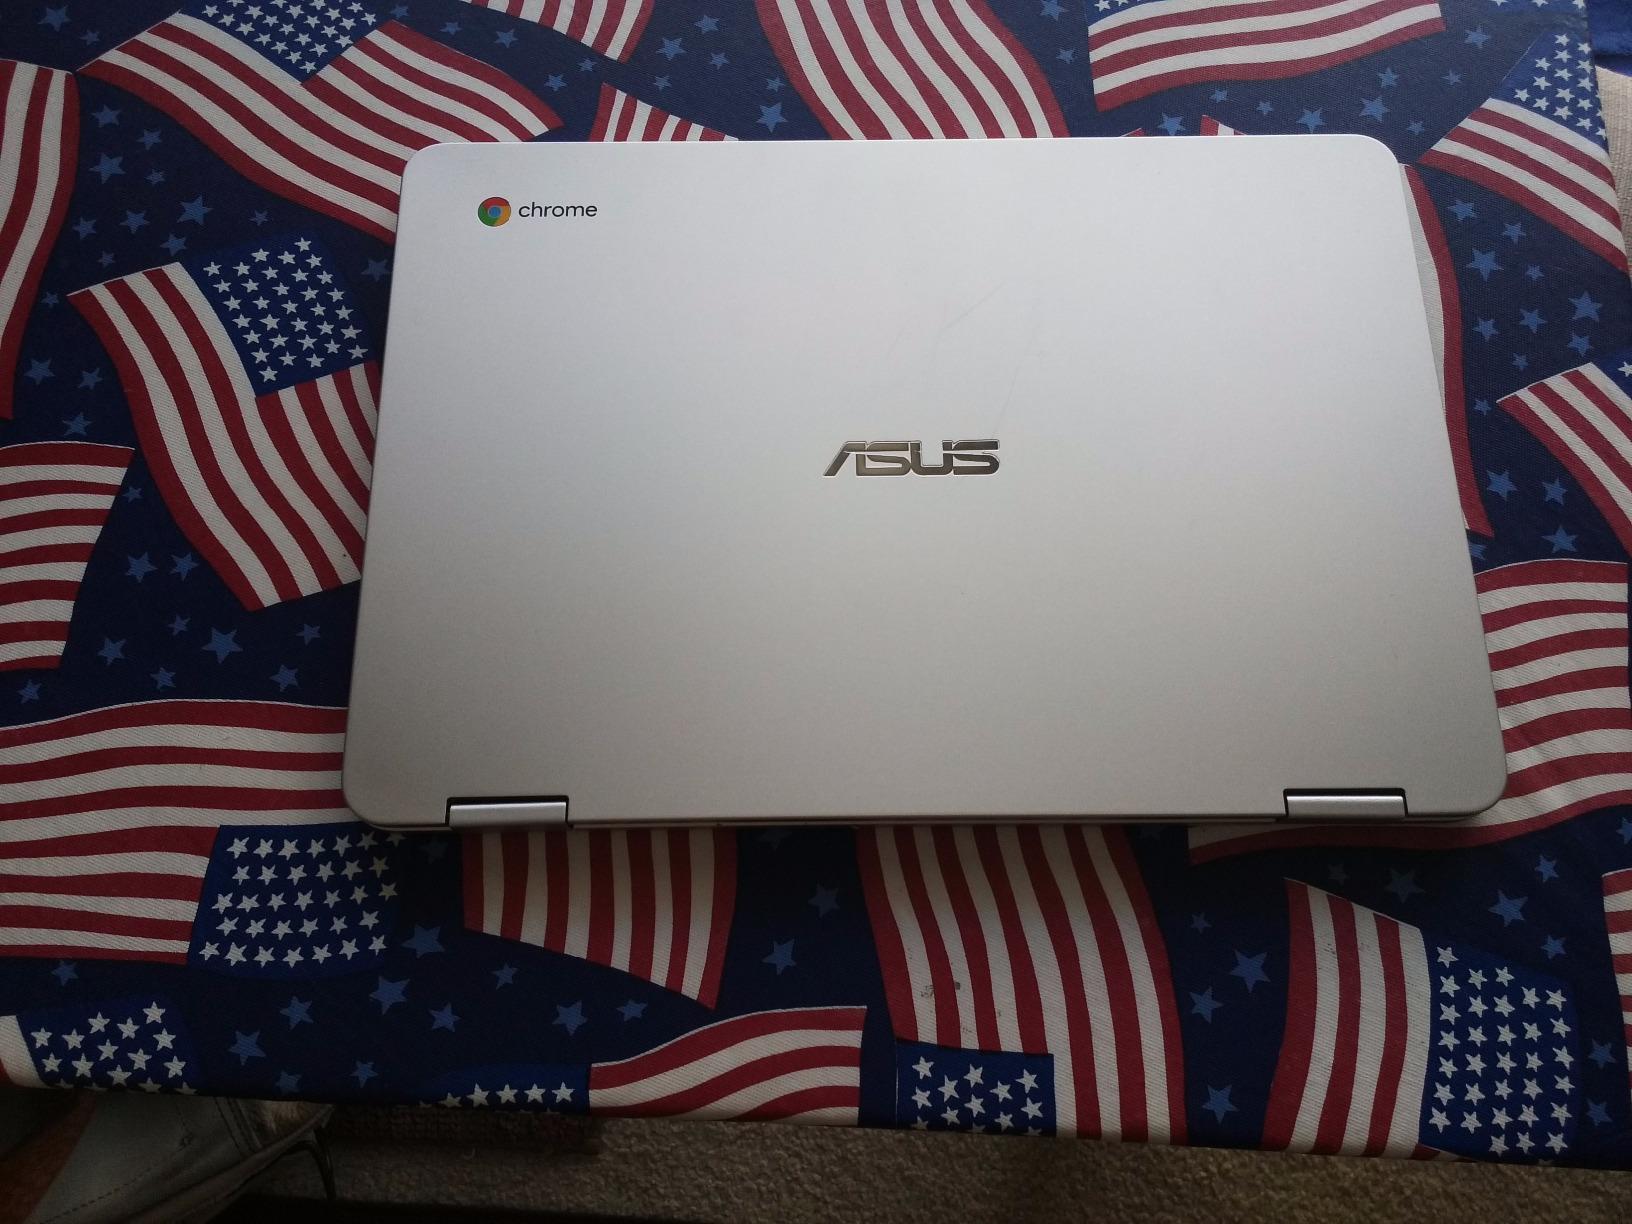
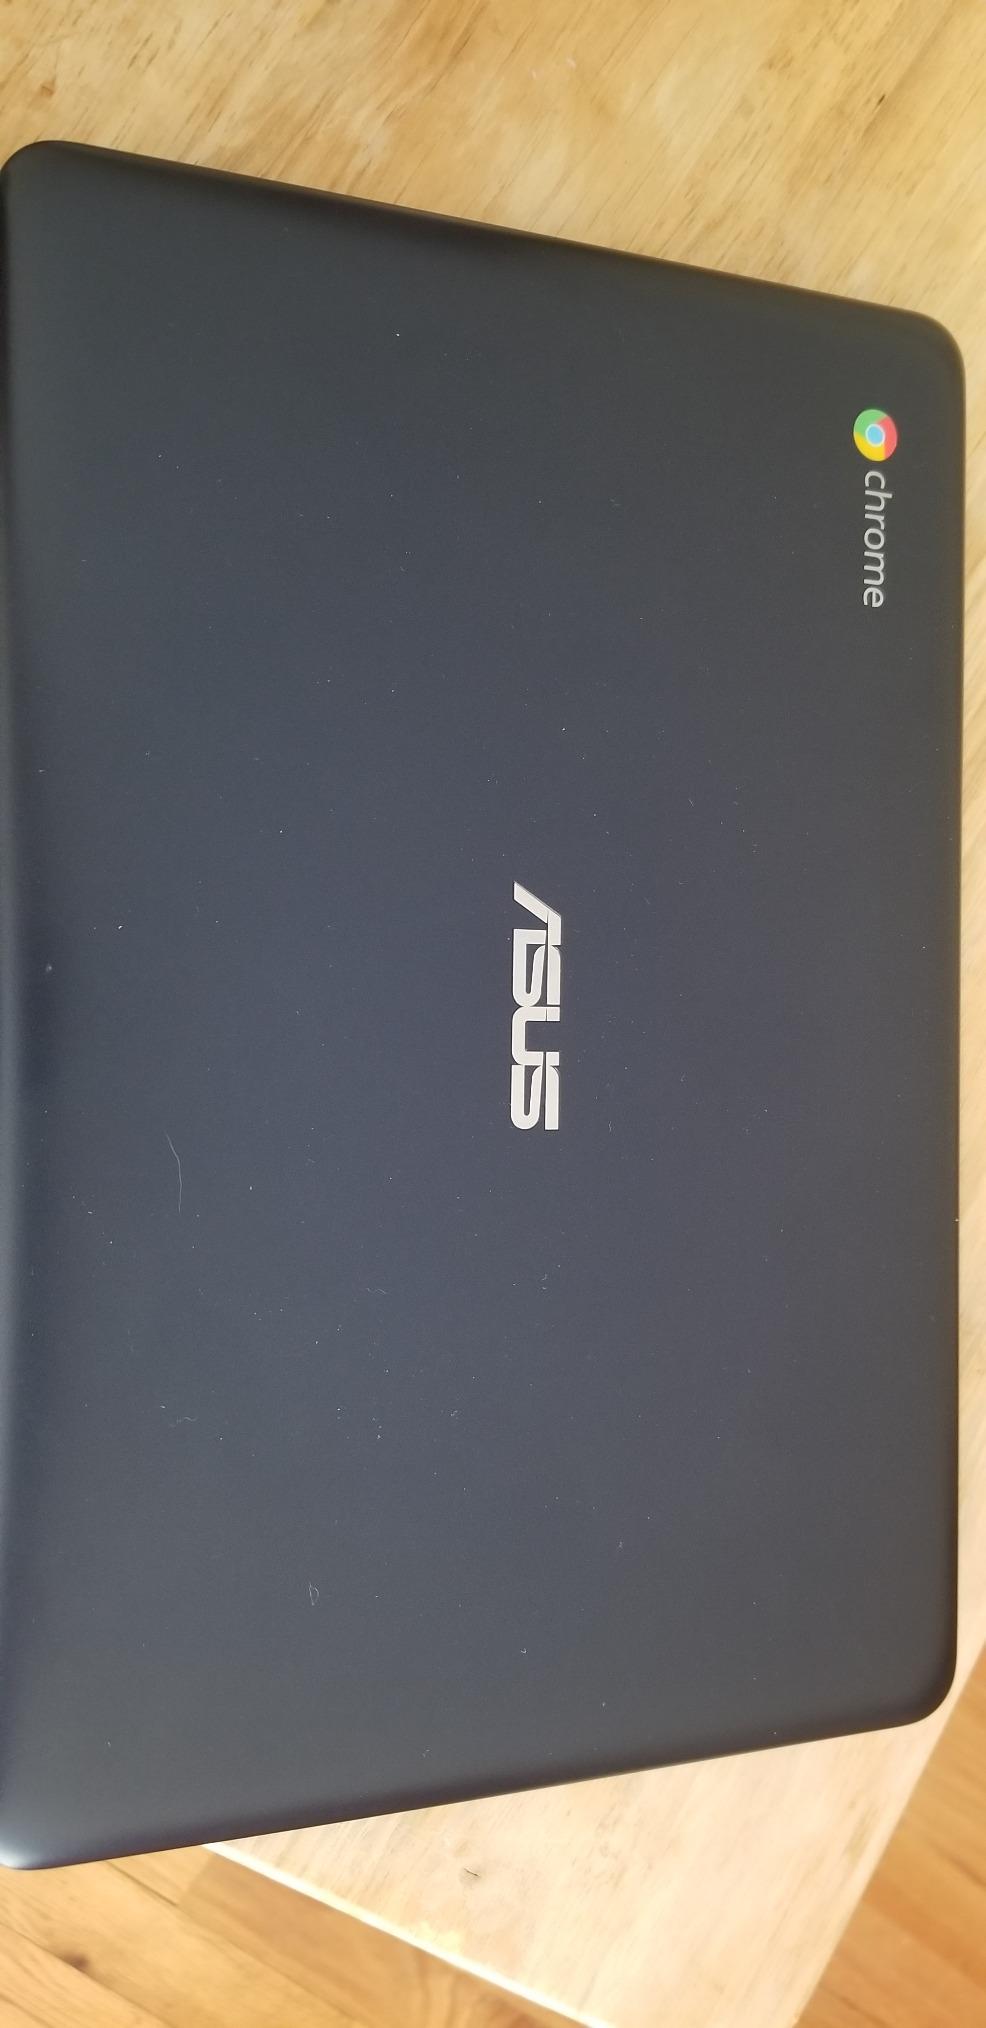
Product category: laptop
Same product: no